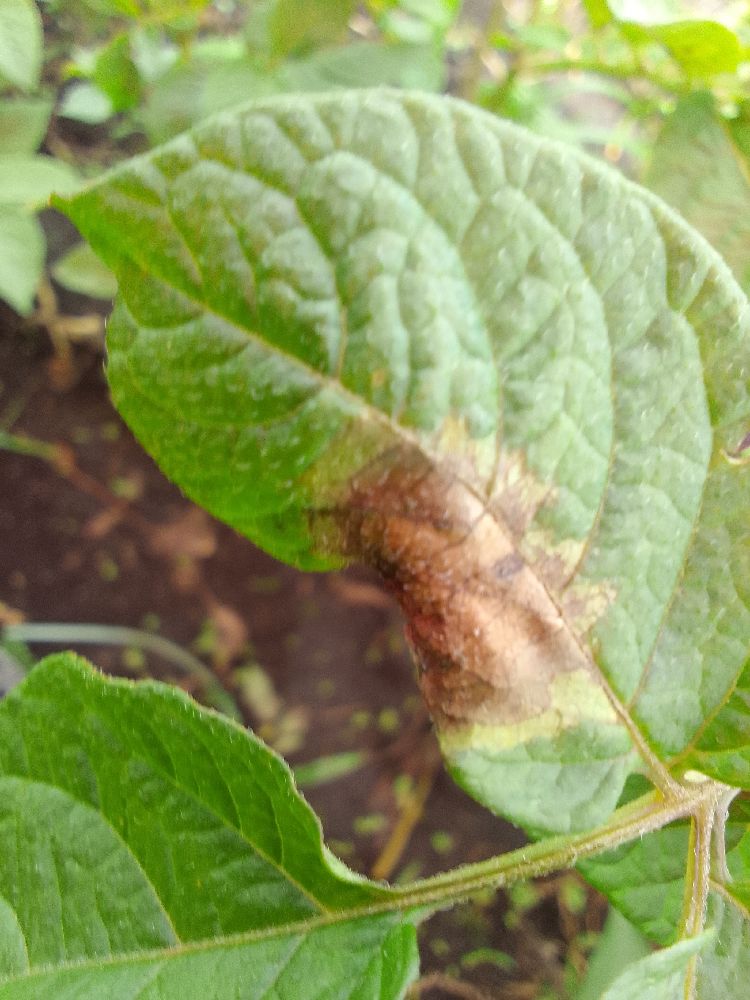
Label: Late blight